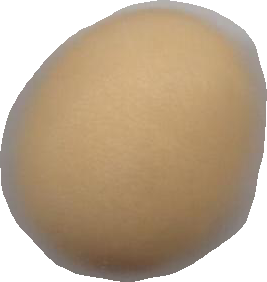
Variety: Dega